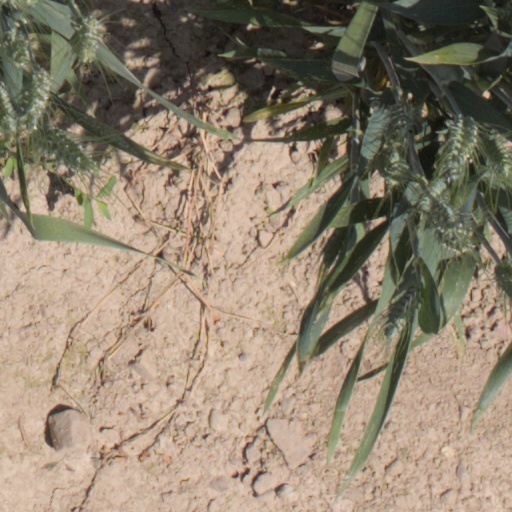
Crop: wheat